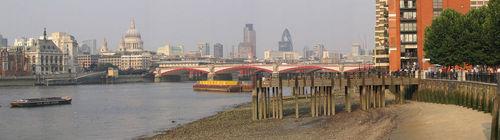
Weather: cloudy or overcast